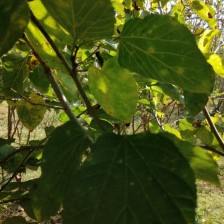
Variety: WhiteKing